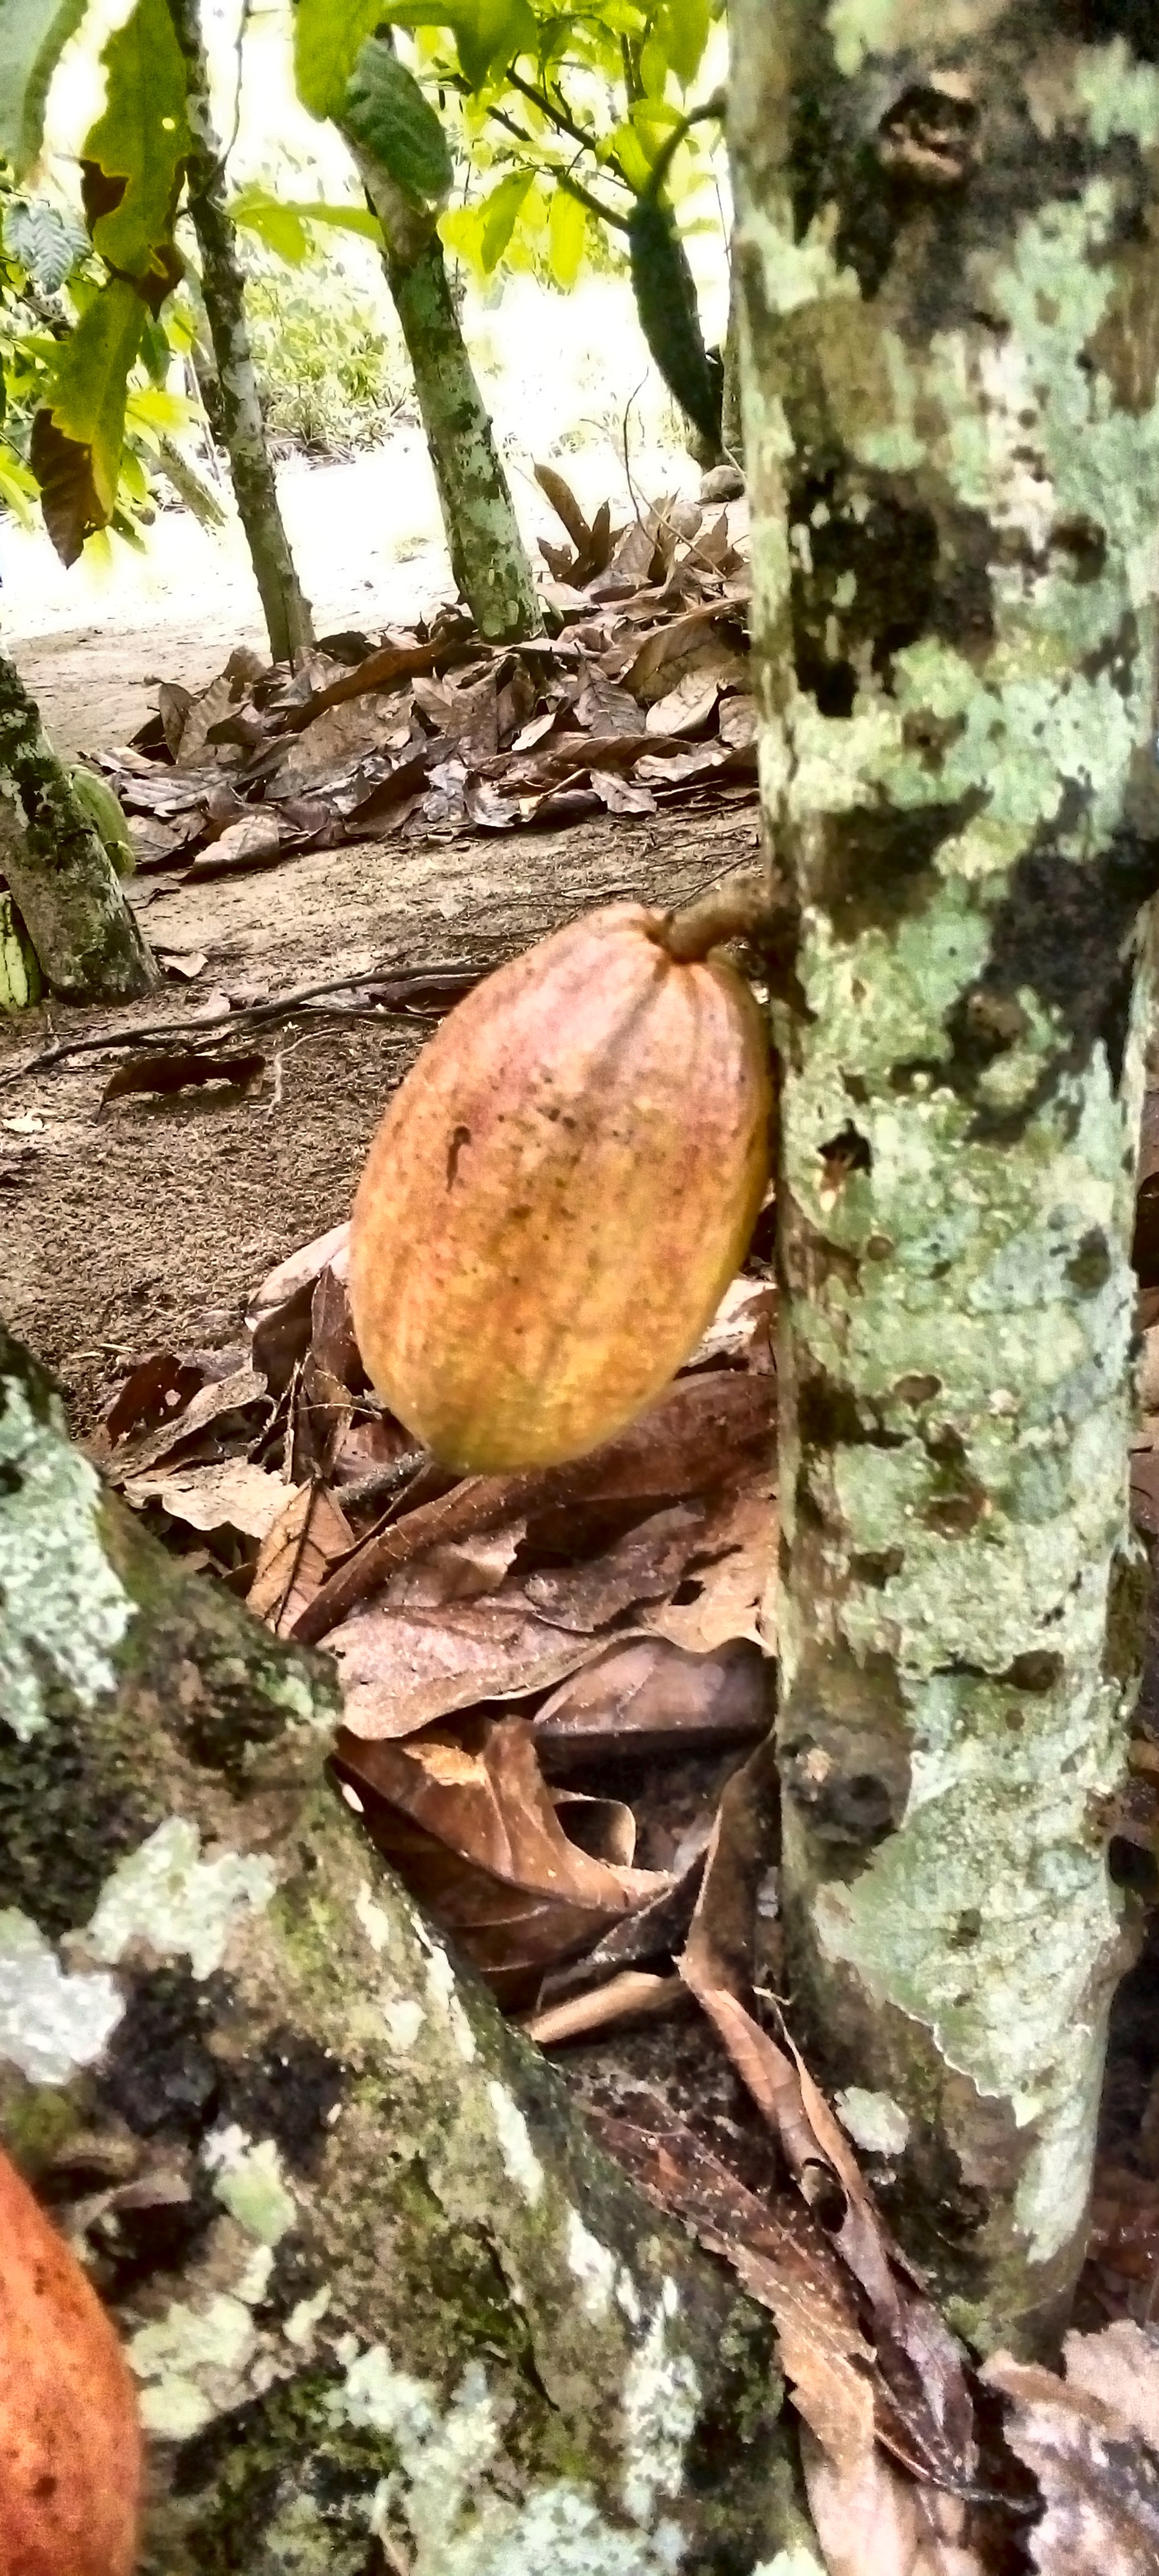
Maturity: mature
Variety: Amelonado